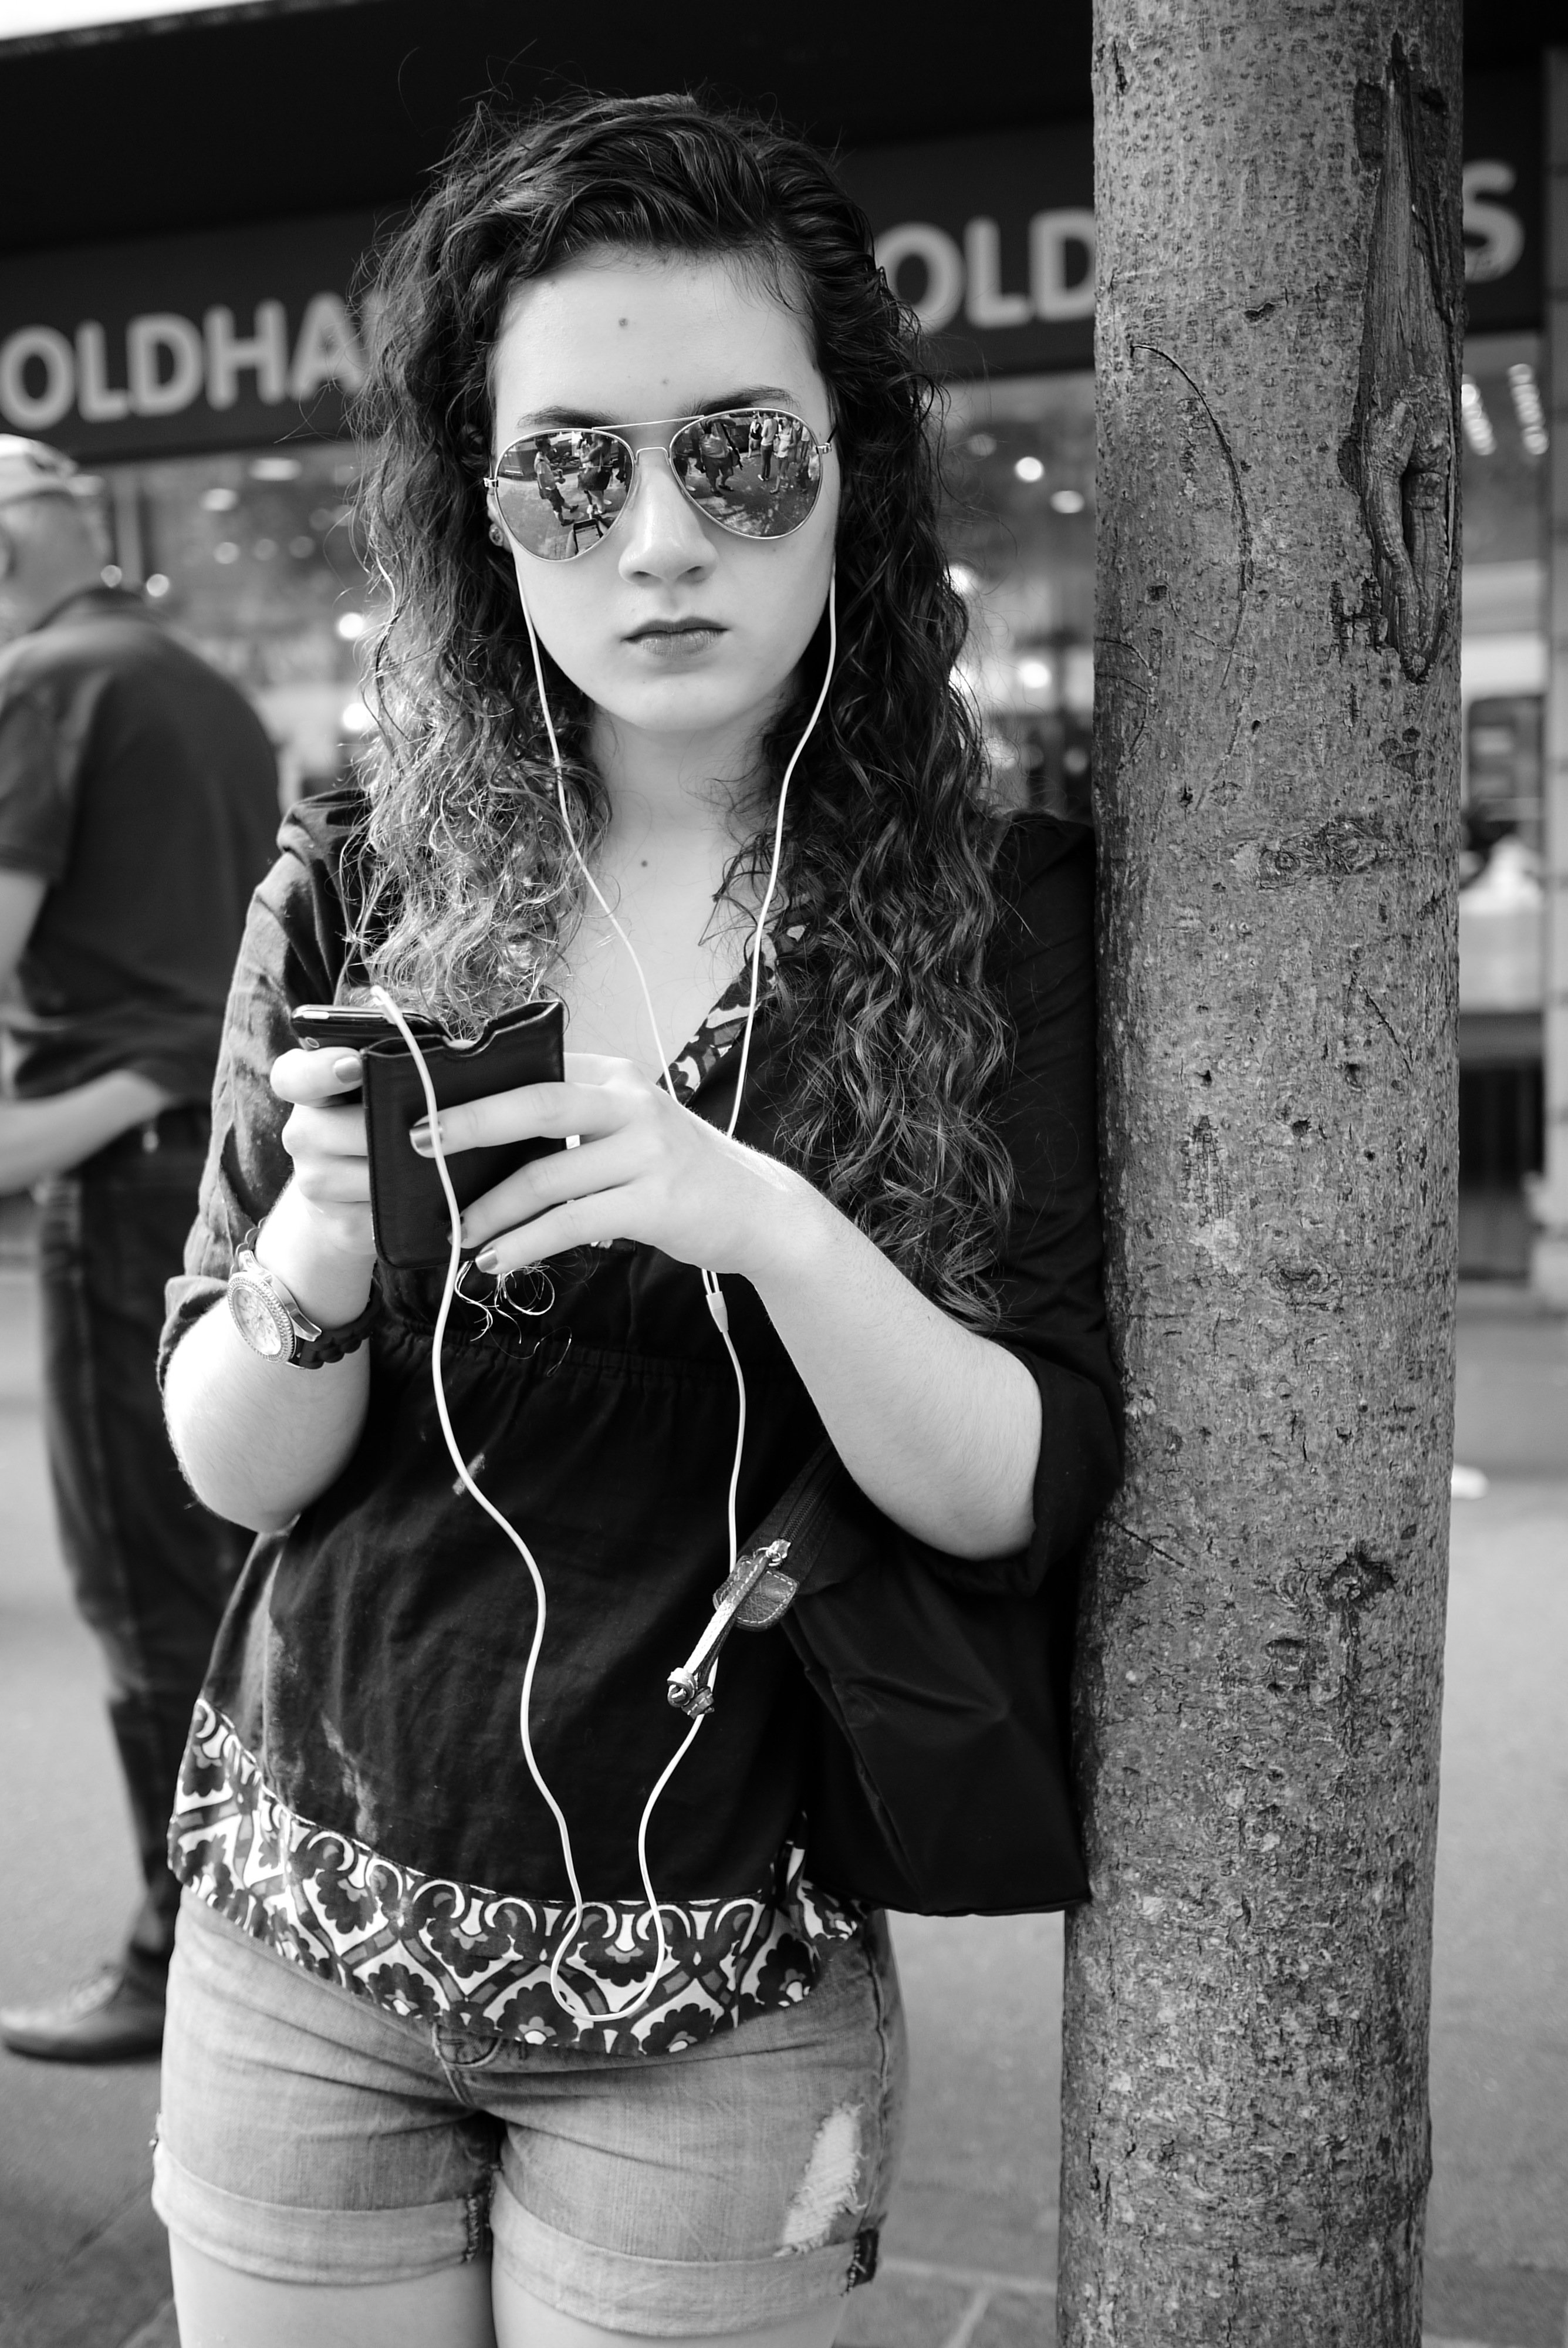
person, black and white, girl, woman, white, street, photography, ebook, portrait, model, training, fashion, clothing, black, monochrome, lady, streetphotography, flickr, thomas, video, glasses, olympus, photograph, beauty, omd, image, fuji, leica, monochrom, leuthard, hcb, thomasleuthard, streettogs, photo shoot, monochrome photography, portrait photography, vision care, human positions